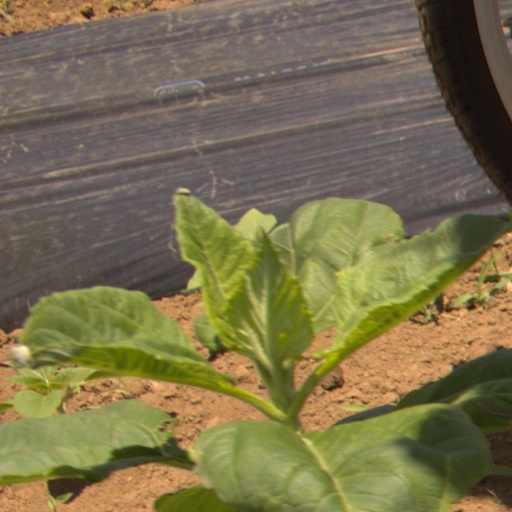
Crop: Jerusalem artichoke